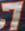
Number: 7